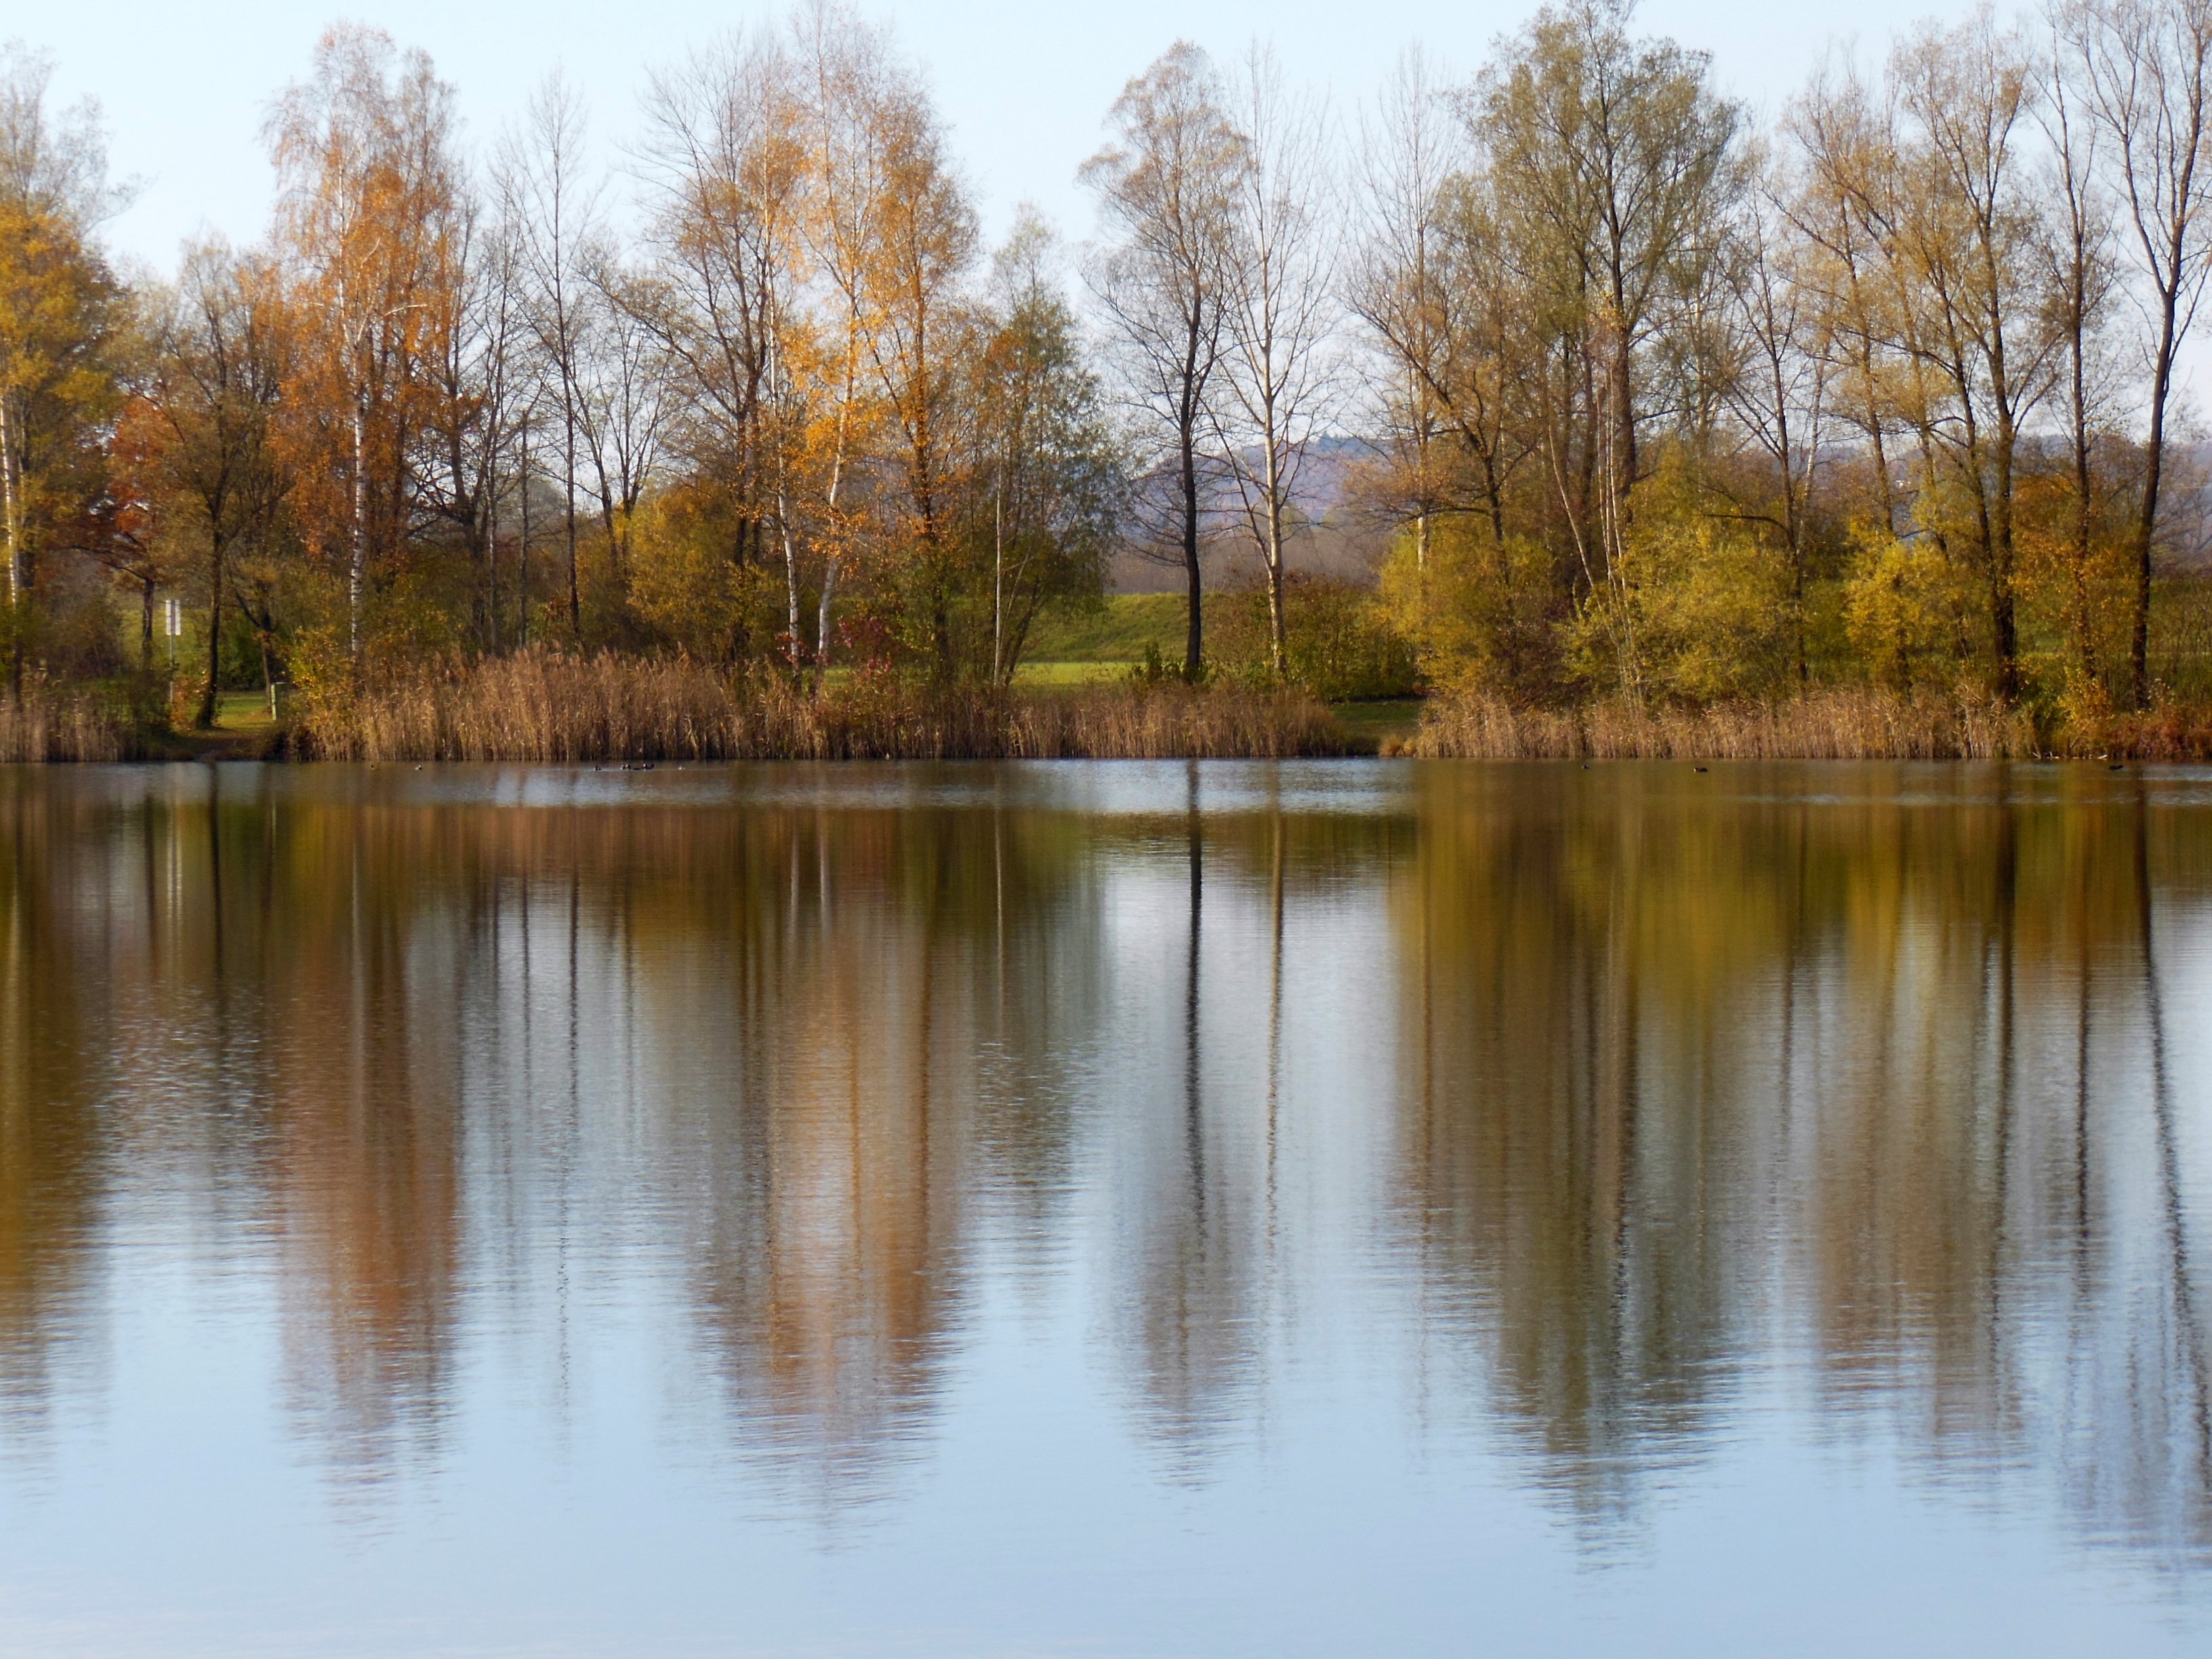
landscape, tree, water, nature, marsh, swamp, leaf, lake, river, pond, reflection, autumn, season, trees, autumn mood, bushes, wetland, floodplain, habitat, mirroring, badesee, fish pond, natural environment, bayou, perach, alt tting, peracher bathing lake, naturseeags comma separated